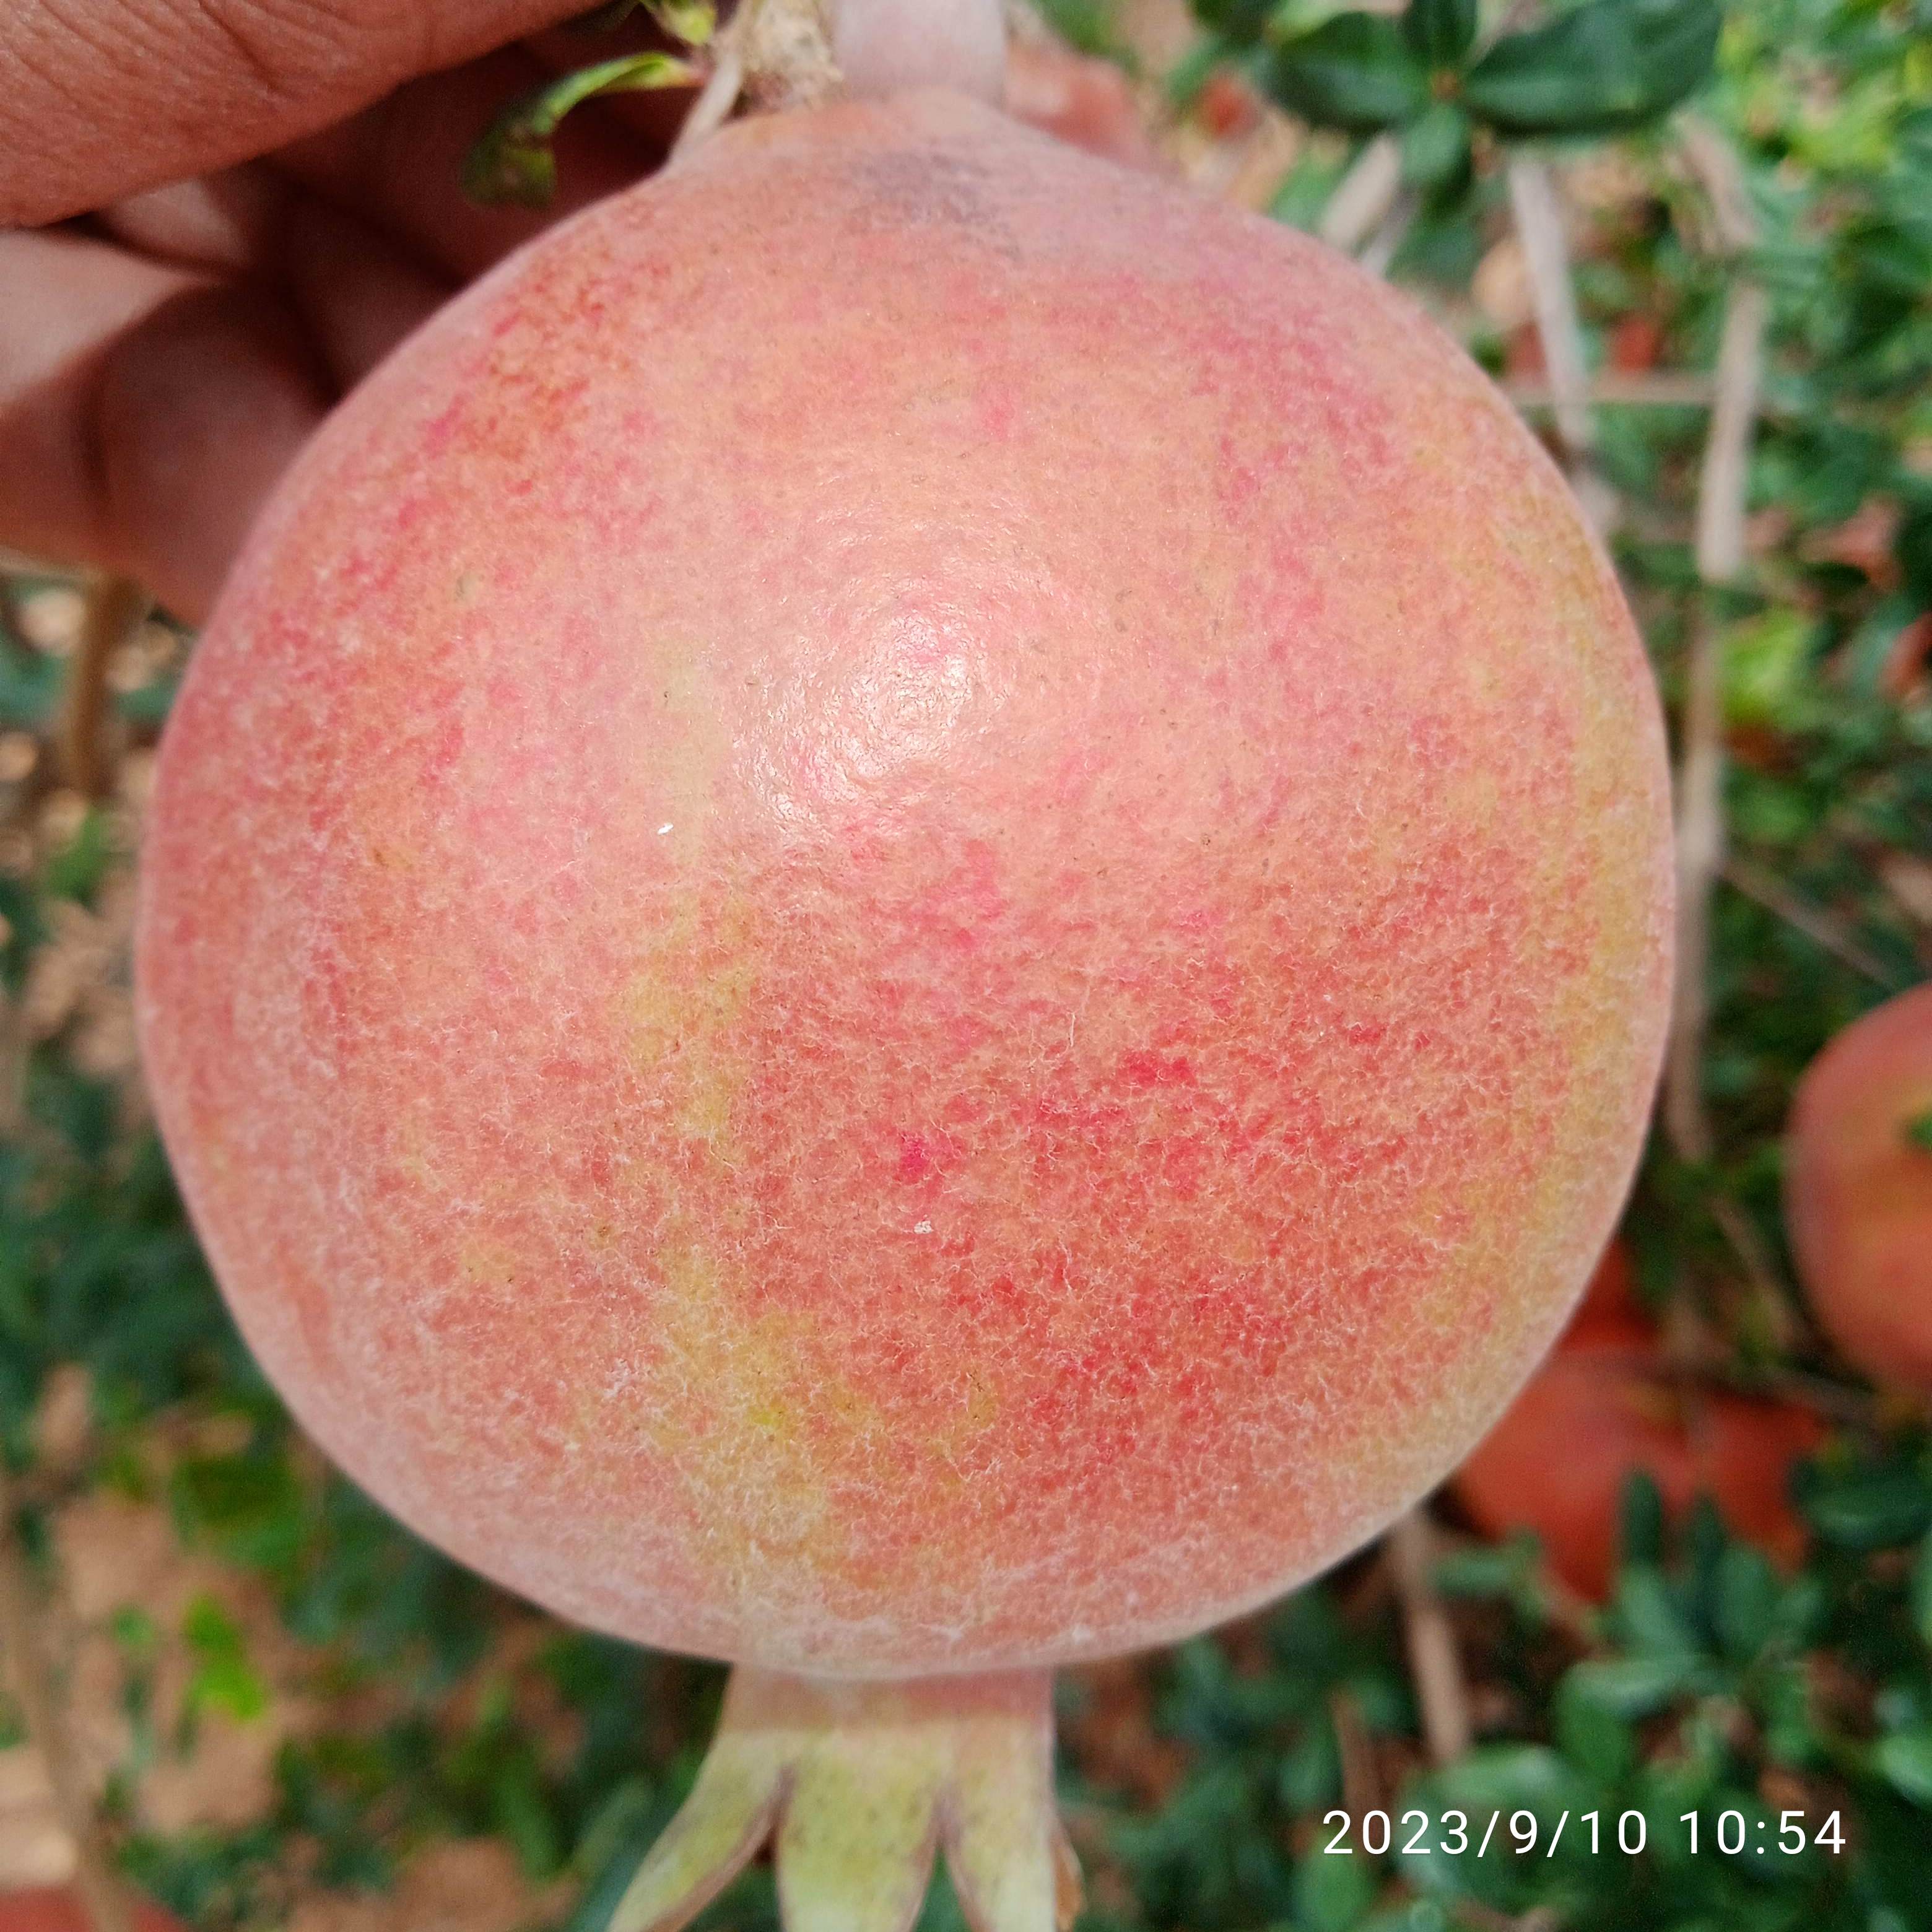
Label: Healthy